Pit (nuclear weapon)

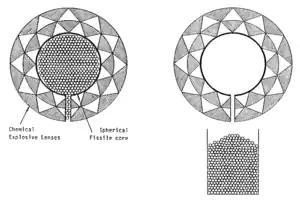
Steel ball safing

The first weapons had removable pits, which were installed into the bomb shortly before its deployment. The ongoing miniaturization process led to design changes, whereby the pit could be inserted in the factory during the device assembly. This necessitated safety testing to make sure that accidental detonation of the high explosives would not cause a full-scale nuclear explosion; Project 56 was one of such a series of tests.